Gisulf II of Benevento

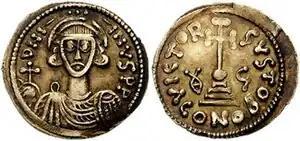
A "solidus" minted by Gisulf in the name of Justinian II

Gisulf II (died between 749 and 753) was the third last duke of Benevento before the fall of the Lombard kingdom. He ruled from 743, when King Liutprand came down and removed Godescalc, to his death up to ten years later.